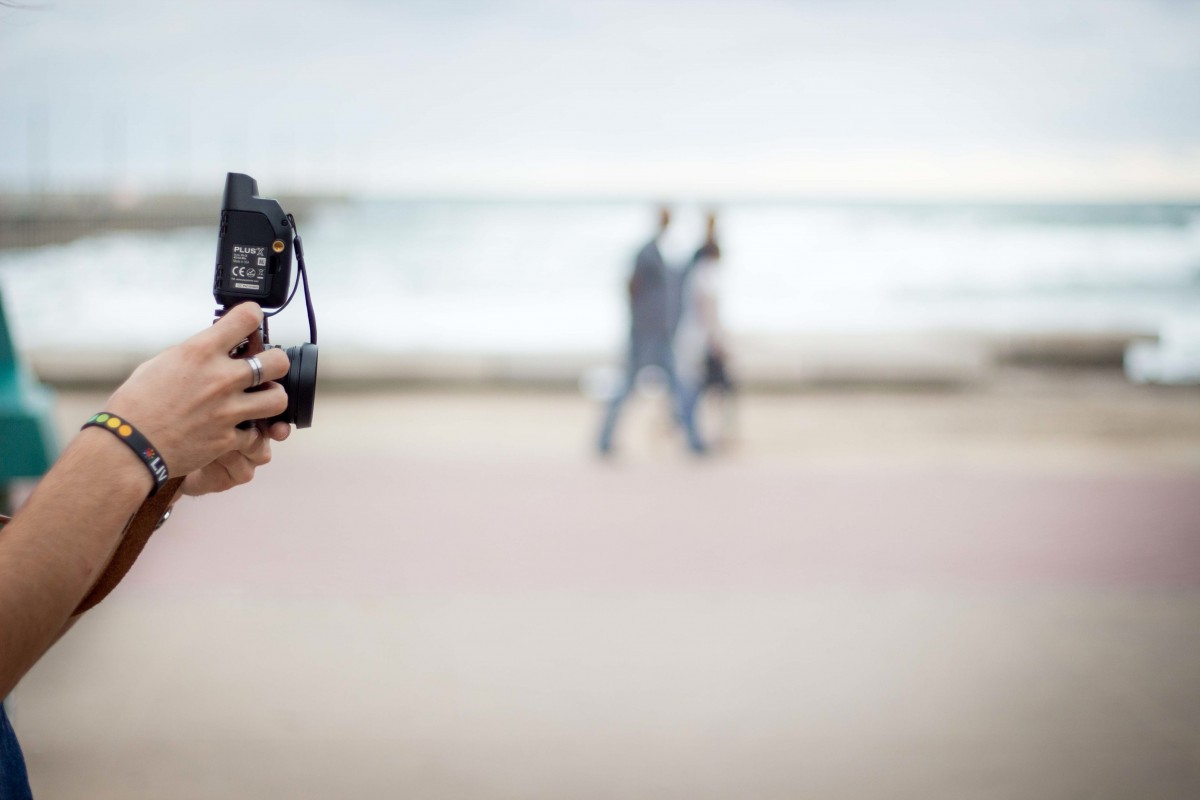
Tags: white, photography, blue, photograph